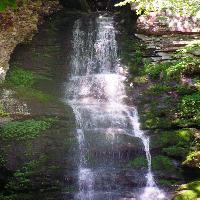
Weather: sun or clear